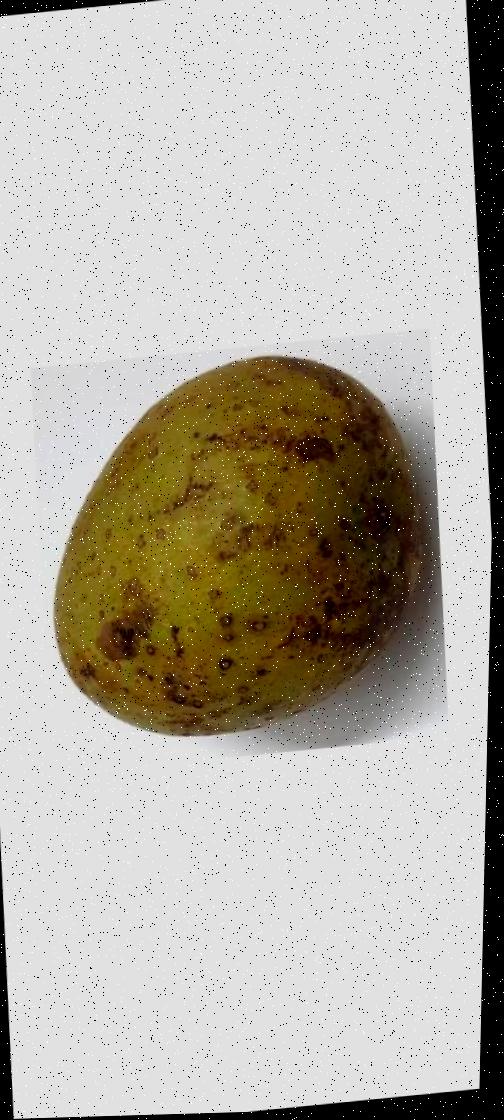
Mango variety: Gourmoti